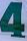
Number: 4